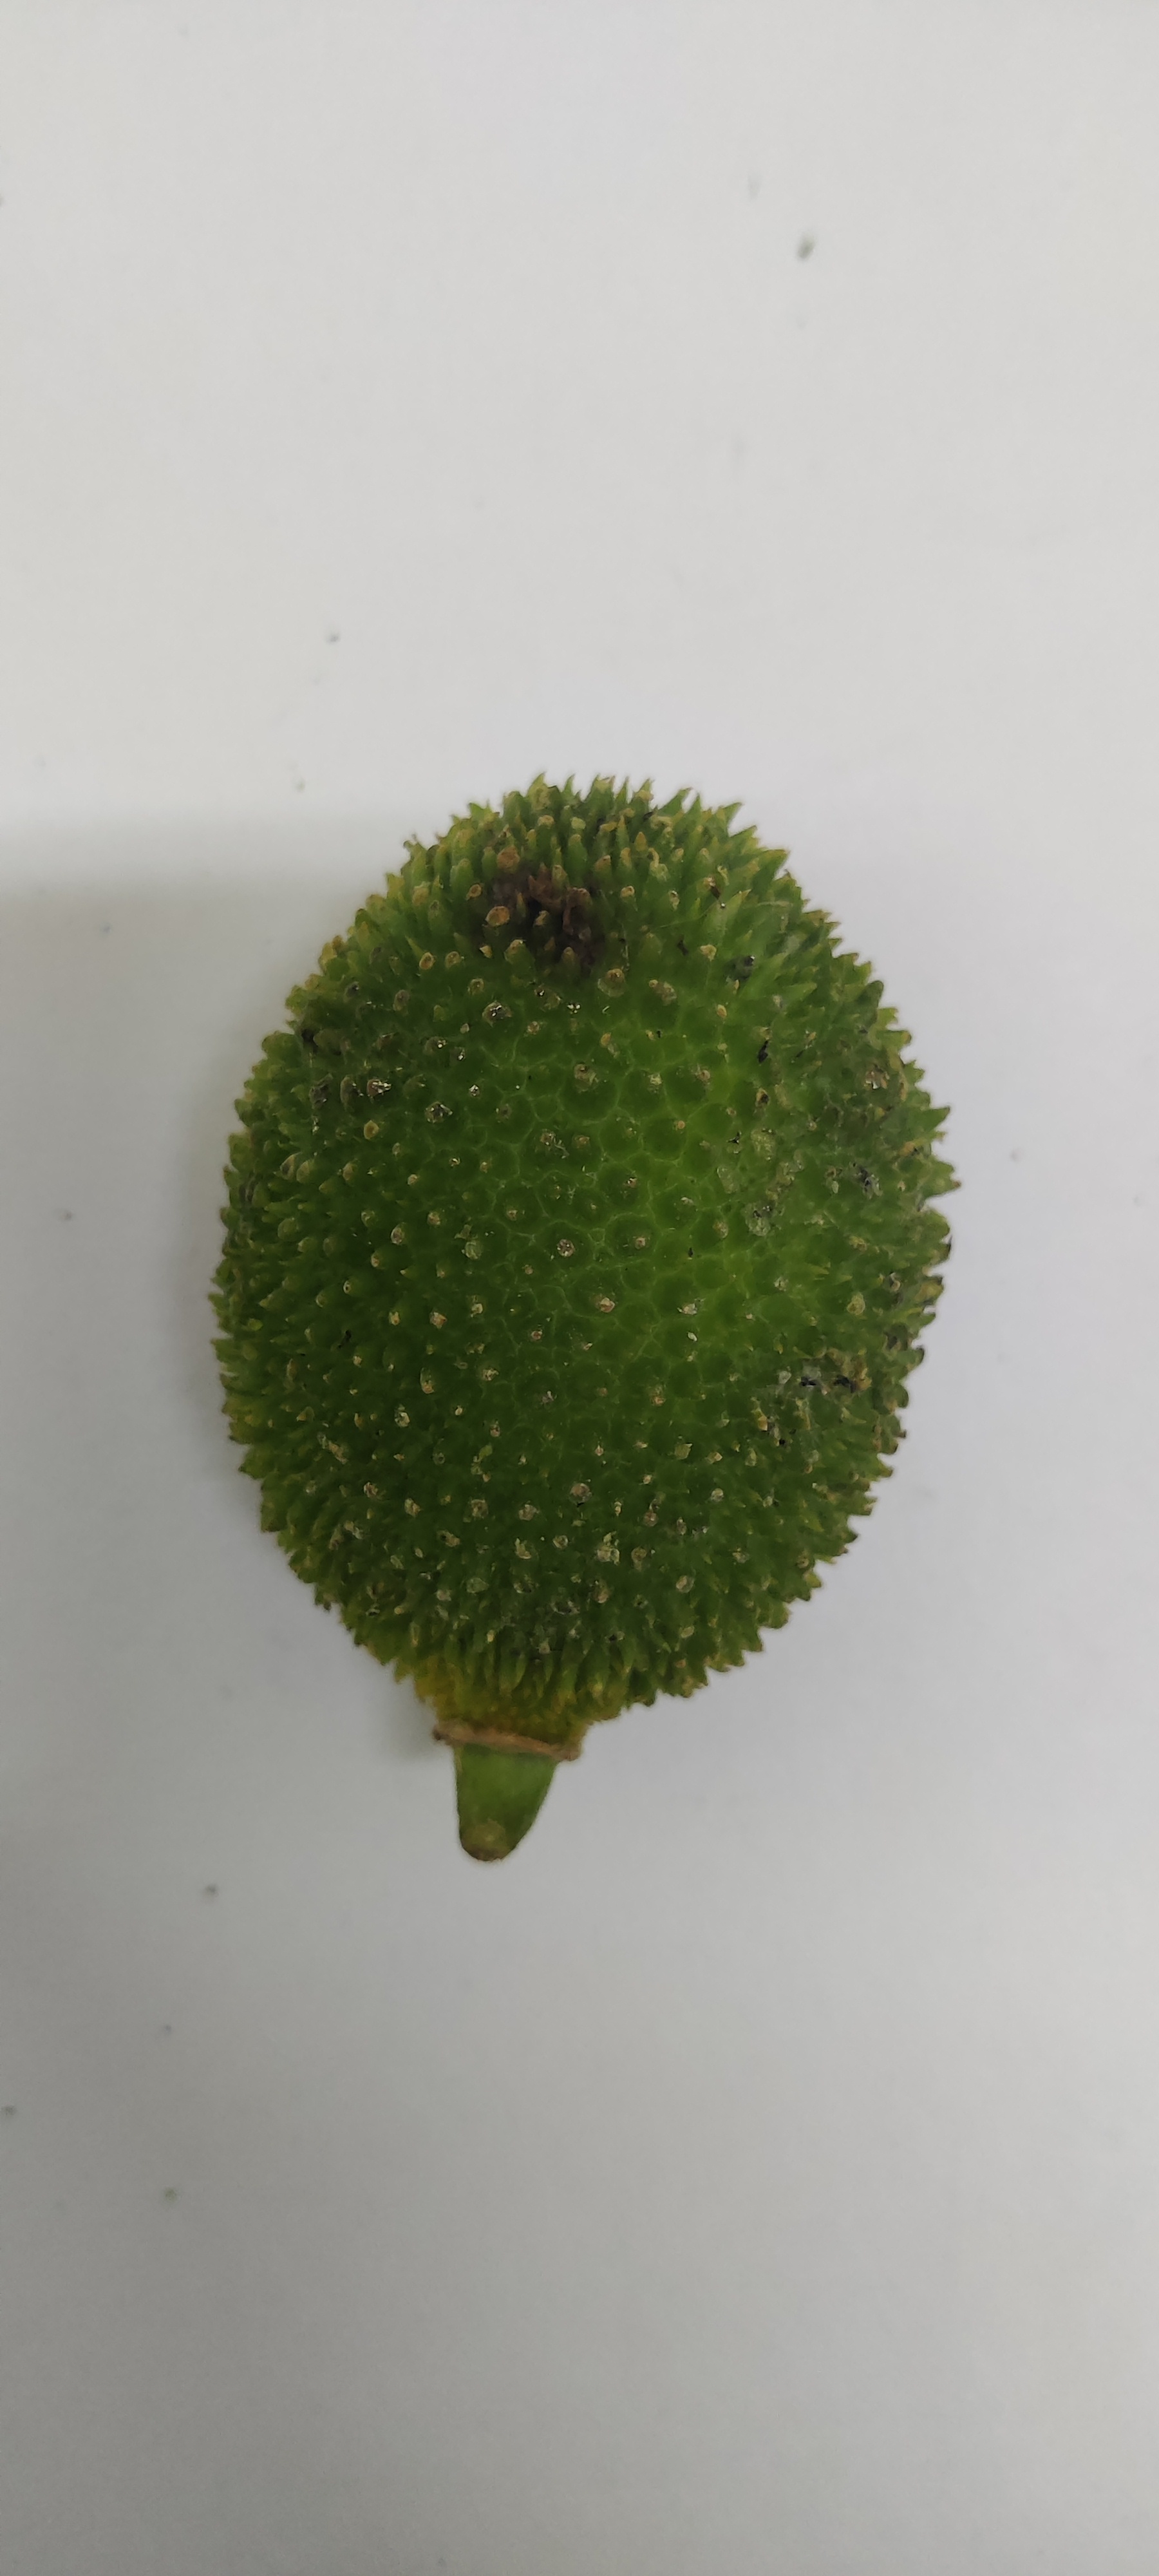
Crop: Spiny Gourd
Condition: Fresh